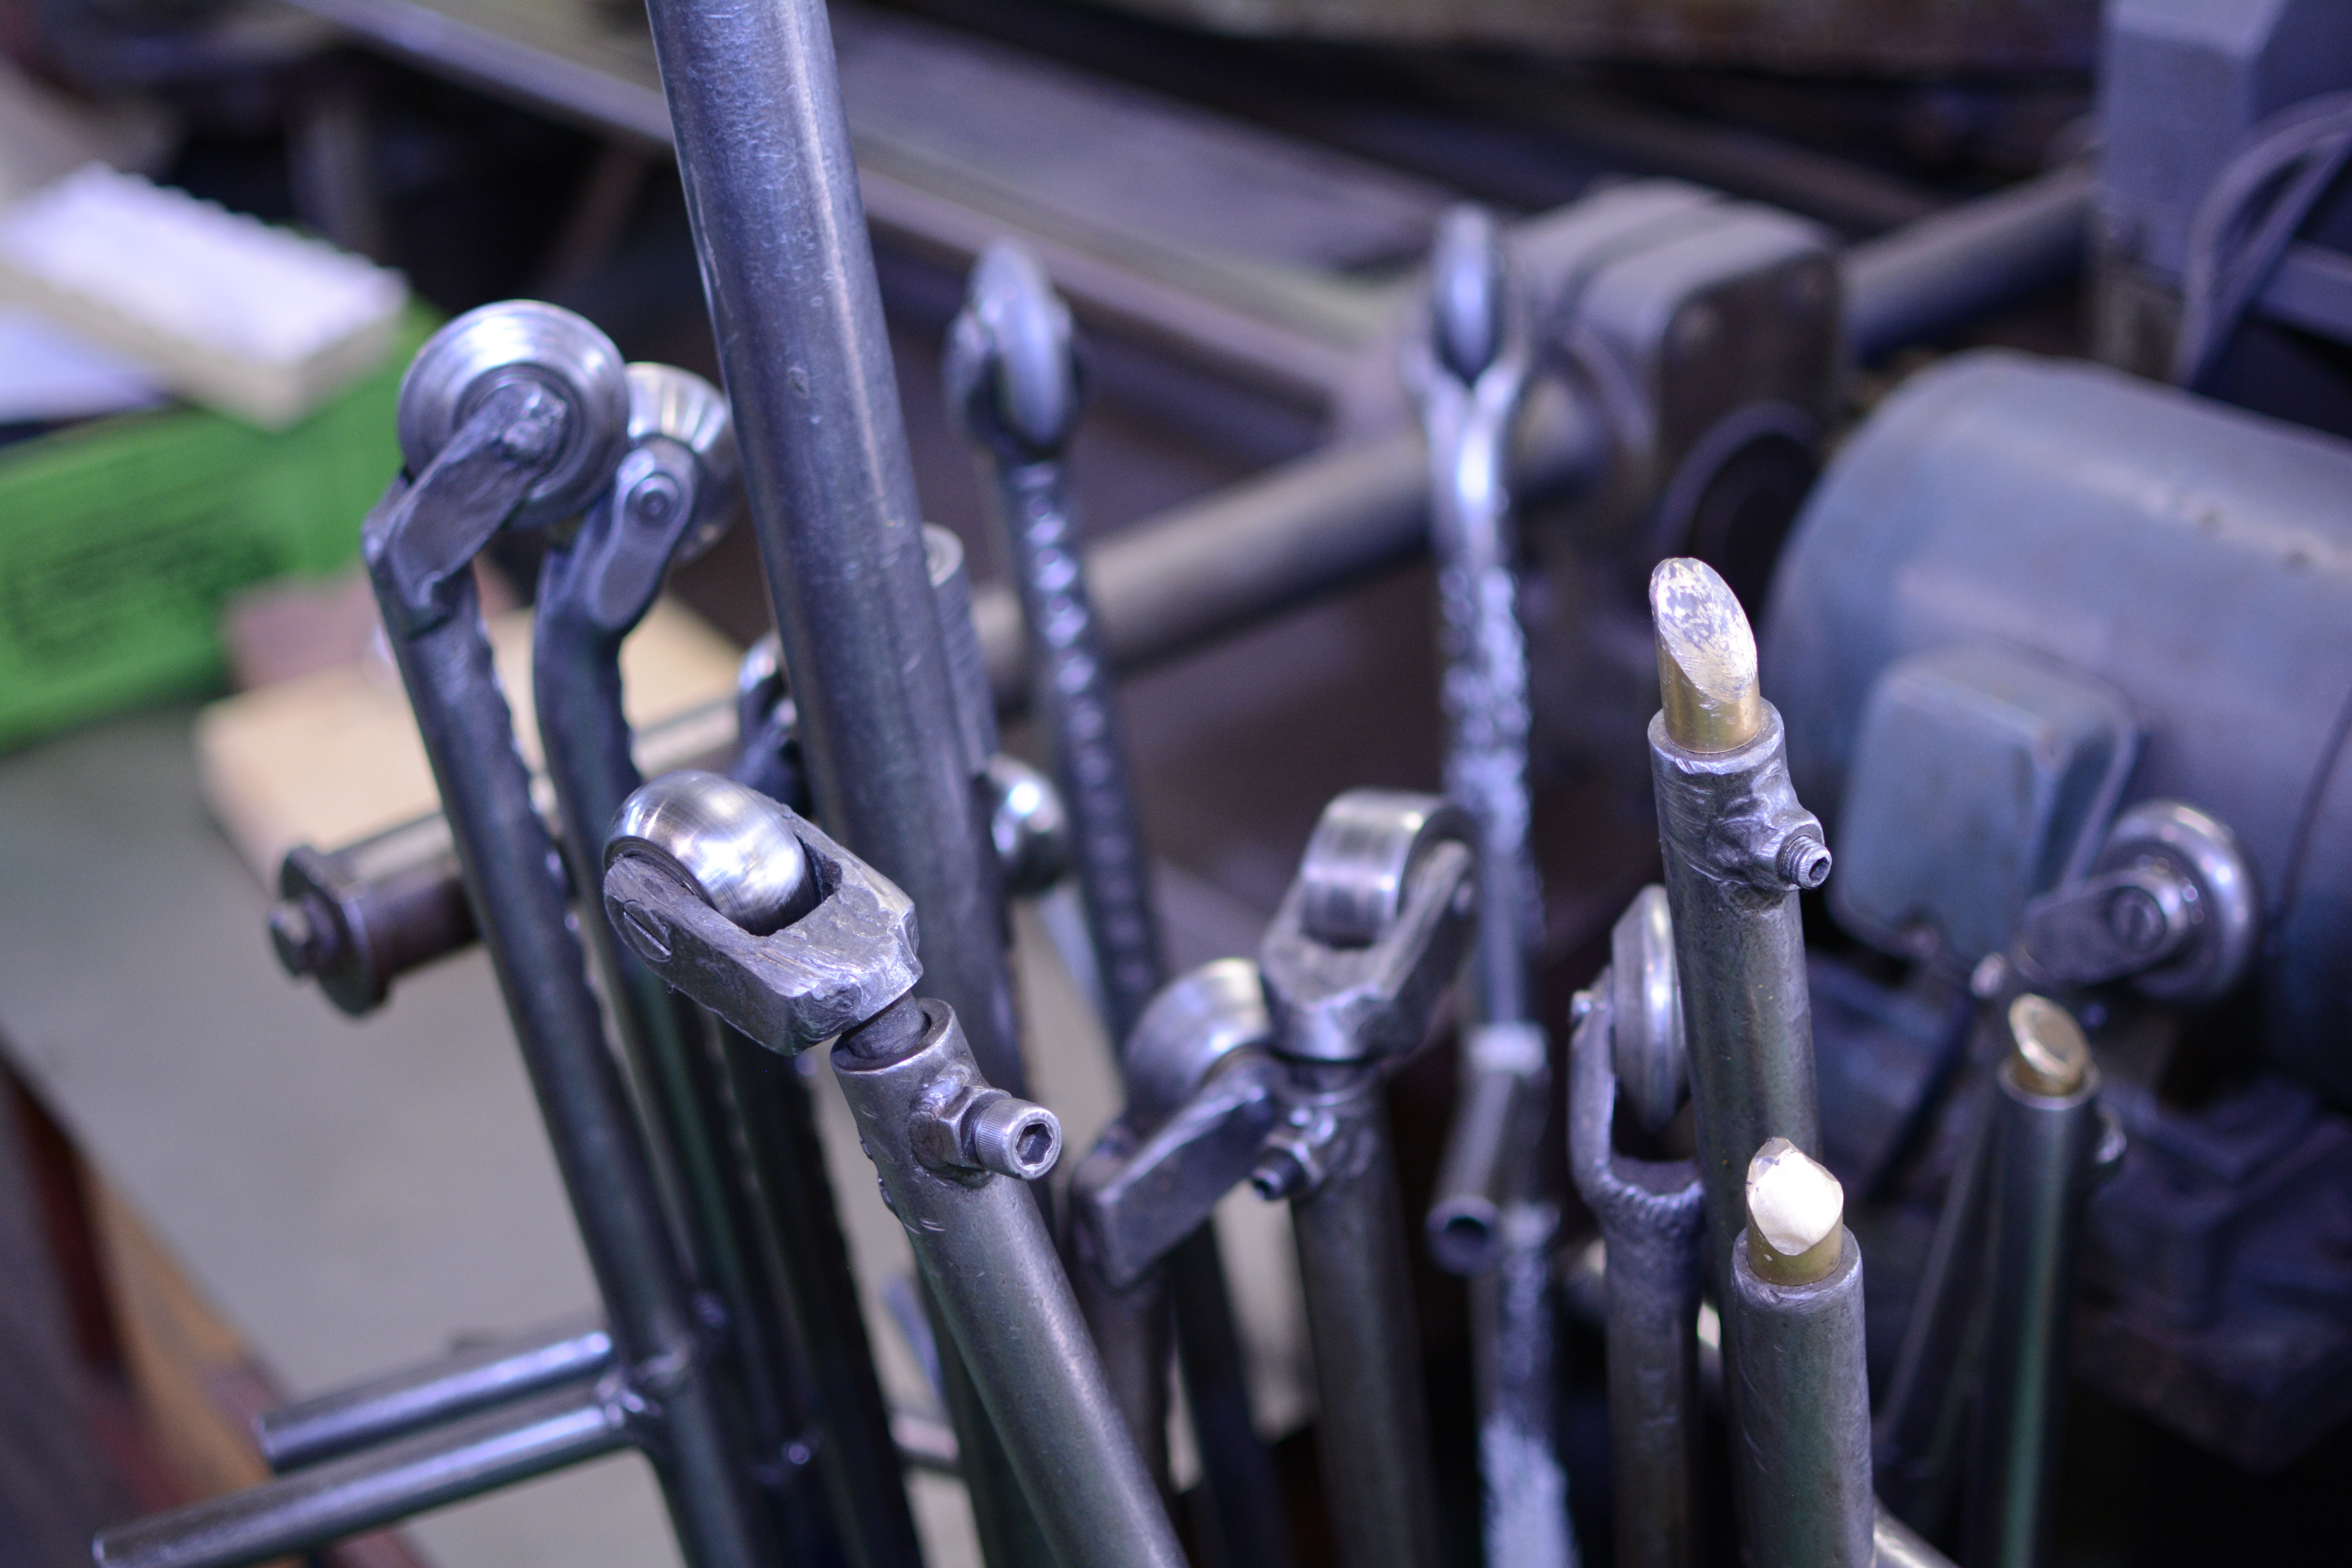
wheel, bicycle, vehicle, mountain bike, craftsman, manufacturing industry, land vehicle, metal spinning, family run business, what manufacturing